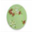
Label: plate